Dresden–Werdau railway

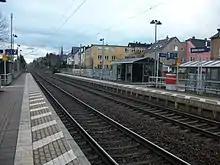
Grüna (Sachs) (2016) station

The station was opened in 1940, mainly for commuter traffic to the numerous industrial enterprises along this section of the line. Today, the facilities consist of two side platforms, which are connected by a pedestrian bridge.